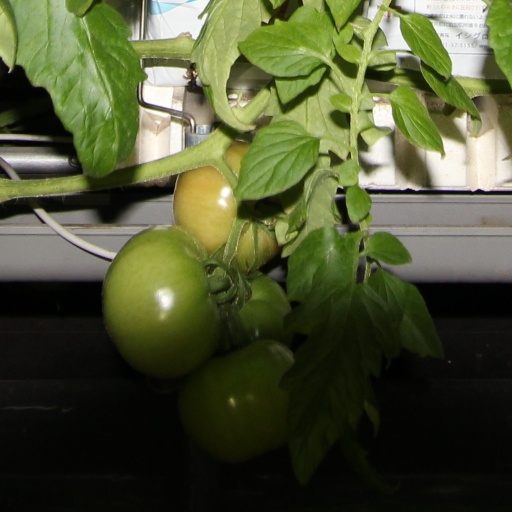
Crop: tomato